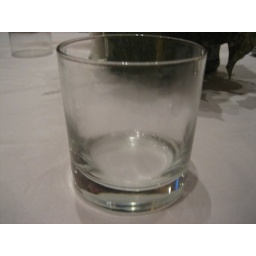
This cup was at the table that we were sitting at during a party in a hotel.....gross...so filthy